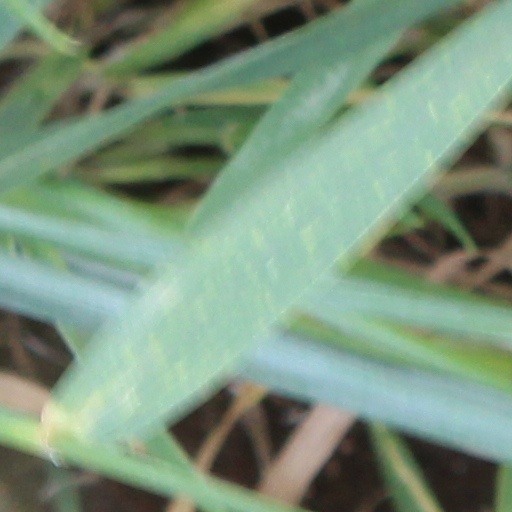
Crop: wheat